Atari XG-1 light gun

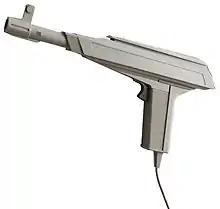

The Atari XG-1 light gun is a video game controller which was released in 1987. Atari's only light gun, it is compatible with the Atari 8-bit computers, Atari 7800, and Atari 2600. It was bundled with the Atari XEGS Deluxe home computer and video game console combination system, and with the light gun game "Bug Hunt" for the 7800 as model XES2001 for . Atari eventually released five light gun games on the 7800 ("Alien Brigade", "Barnyard Blaster", "Crossbow", "Meltdown", and "Sentinel") and one on the 2600 ("Sentinel").